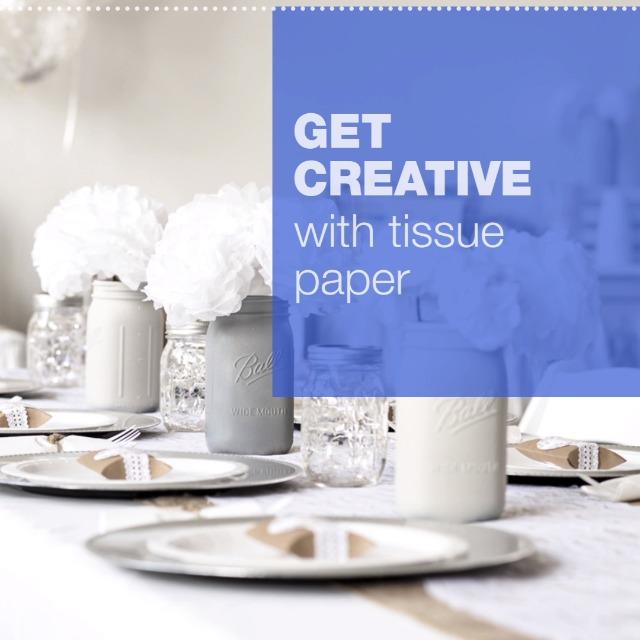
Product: AMERICAN GREETINGS Party Supplies Birthday Candle, Number 8 (1-Count)
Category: Home & Kitchen | Home Décor | Candles & Holders | Candles | Specialty Candles | Birthday Candles
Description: Our molded candle come in the shapes of numbers to make every celebration count, including this Number 8 candle with a bright red border.
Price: $1.19
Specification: ProductDimensions:4.5x0.5x2.8inches|ItemWeight:0.96ounces|ShippingWeight:0.96ounces(Viewshippingratesandpolicies)|Manufacturer:AmericanGreetings|ASIN:B07ZHTJ64F|Itemmodelnumber:6287219|DatefirstlistedonAmazon:October23,2019